Paratapirus

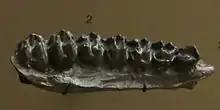

"Paratapirus" was among the earliest known tapirs, and probably evolved from "Protapirus" which had migrated into Eurasia from North America near the end of the Oligocene.